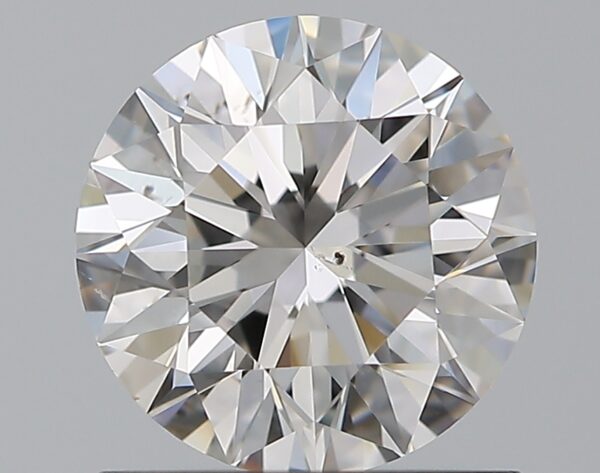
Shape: round
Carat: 1.02
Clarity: SI1
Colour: G
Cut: EX
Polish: EX
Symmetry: EX
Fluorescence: N
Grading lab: GIA
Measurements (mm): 6.41 x 6.45 x 4.03